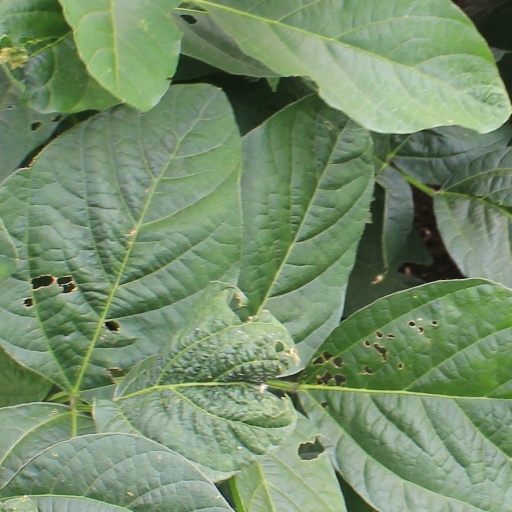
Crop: soybean